Battle of Utica

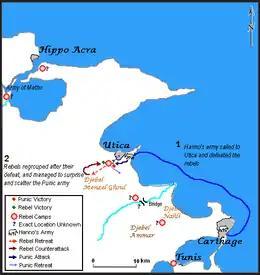

Hanno, as the commander of Carthage's African army, took the field. Most of the Africans in his force remained loyal; they were accustomed to acting against their fellow Africans. His non-African contingent had remained quartered in Carthage when the army of Sicily was expelled, and also remained loyal. The few troops still in Sicily were paid up to date and redeployed with Hanno, and money was raised to hire fresh troops. An unknown number of Carthaginian citizens were incorporated into Hanno's army. By the time Hanno assembled this force, the rebels had already blockaded Utica and Hippo (modern Bizerte). It is generally supposed that Mathos was in charge of rebel operations around Hippo and Spendius of those around Utica, but this is not certain in the sources. In January or February 240 BC Hanno marched on Utica, north of Carthage, with his army. The modern historian Serge Lancel suggests that he sailed to the city.